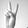
ASL letter: V